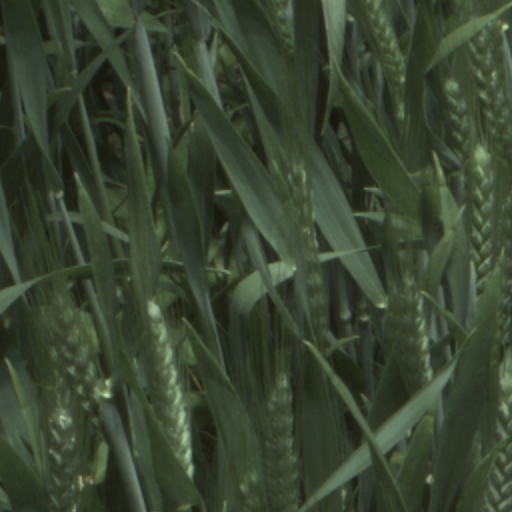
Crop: wheat